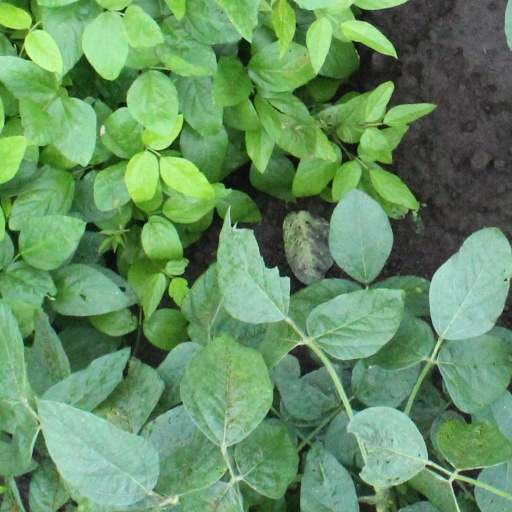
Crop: soybean